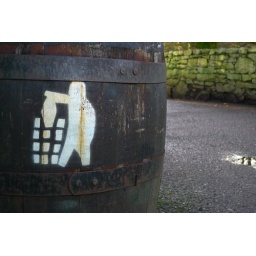
I've notice much of the street signs and the icons of people in Limerick are really much fatter than the US versions.